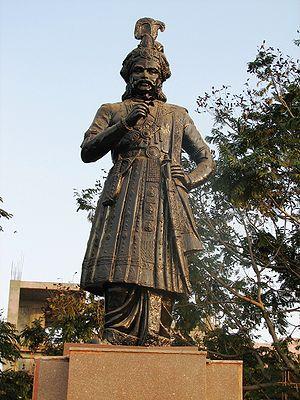
Krishnadevarâya Tuluva était un roi hindou de la dynastie des Tuluva. Il dirige pendant vingt ans le royaume de Vijayanâgara qui connait sous son règne sa plus grande extension et un épanouissement économique et culturel exceptionnel.